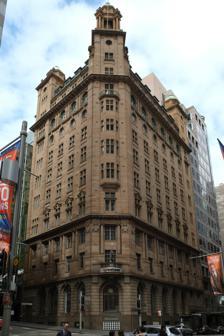
Building: Trust Building
Country: Australia
Year built: 1916
Building in Sydney, Australia Trust Building The Trust building pictured in 2013 Location 72-72a Castlereagh Street , Sydney central business district , City of Sydney , New South Wales , Australia Coordinates 33°52′09″S 151°12′36″E / 33.8693°S 151.2099°E / -33.8693; 151.2099 Built 1914–1916 Built for Office of The Daily Telegraph Architect Robertson & Marks Architectural style(s) Interwar Commercial Palazzo New South Wales Heritage Register Official name Trust Building Type State heritage (built) Designated 2 April 1999 Reference no. 676 Type Historic site Builders Stuart Brothers Location of Trust Building in Sydney Show map of Sydney Trust Building (Australia) Show map of Australia The Trust Building is a heritage-listed office and commercial building and former hotel located at 72-72a Castlereagh Street , in the Sydney central business district , in the City of Sydney local government area of New South Wales , Australia. It was designed by firm Robertson & Marks and built from 1914 to 1916 by Stuart Brothers. It was added to the New South Wales State Heritage Register on 2 April 1999. History The Trust Building was constructed between 1914 and 1916 to home the offices of The Daily Telegraph , the leading broadsheet newspaper of the day. The building was designed by the architectural firm Robertson and Marks in the Interwar Commercial Palazzo style. The building was erected by the Stuart Brothers. The foundation stone for the Trust Building was laid by the president of The Daily Telegraph newspaper company, J. Randall Carey, in February 1914. The Daily Telegraph began operations within the building in 1916 and the first tenant occupied the upper floors in 1917. The original designs of the building incorporated all the functions of a newspaper production office. The basement floors were occupied by giant printing machines that could be seen working from the street through small windows. The main entrance to the building was at the corner and it opened into a large advertising hall. The Daily Telegraph offices remained at the Trust Building until 1929, when the newspaper relocated following its sale to Associated Newspapers Limited . After the newspaper left the building, floors 5-8 were leased to various architects, dentists and financiers with the majority of the offices going to solicitors. Pastoralist and entrepreneur Sir Rupert Clarke leased out the 7th floor. Following the 1929 newspaper relocation, the building was purchased by a Sydney consortium named King Street Freehold Ltd., which set up the Hotel Savoy there in 1929. The building was refurbished from designs by Ross and Rowe. The lower ground floor became a two level bar in the " Spanish architecture style" of the time. The ground floor became the main lounge and the upper floor was divided into smaller rooms where bathrooms were added. There was also a lounge room added to each floor. The original corner entrance was removed and a side street entrance was constructed. The Hotel Savoy failed three years later at the height of the Great Depression . The Trust Building was then sold and became the insurance premises for the Southern British National Trust after it was refurbished by the architect Samuel Lipson. New entrances were added at both King and Castlereagh Streets and the lower floors were remodelled in polished trachyte. The new interior was in the " Art Deco " style. Other additions to the building included a new conference room, banking chamber and upper storey corridors. The remaining interior fabric of the building up until the last recorded survey in February to April 1989 is from this time. All this work was completed by 1934 and the building was named the Trust Building. In 1936 the building was bought by the Bank of New South Wales , which later became Westpac as part of an amalgamation. Architects Robertson and Marks were reassigned to the building. They added lower ground floor shops including Cornelius Furs which was still present there in 1989 at the time of the last survey. Auxiliary columns and an electrical substation were added to the basement in 1938. In 1985 new classical lift interiors were installed. The lift lobbies have been altered by the installation of new lift doors and surrounds. The clocks and bronze indication frieze have been partially reproduced to resemble the Trust Building's appearance in 1934. Minor repairs and alterations have continued to occur up until 1989 at the time of the last survey of the building. Tenants, primarily solicitors and jewellers, have remained on the top floors since c. 1936. Description The Trust Building located at 155 King Street , on the corner of Castlereagh Street, Sydney. The Building is a twelve-story concrete and steel framed building with three additional basement levels. The building has stone exterior walls and a steel mansard roof (originally slate). The base courses were originally rock faced trachyte and the upper floors were dressed Pyrmont sandstone . The interior was a combination finish of marble , tiles and plasterwork . The Art Deco banking chamber, two foyers, corridors and lift lobbies are substantially intact. State Heritage listing The Trust Building is of State significance as one of the major buildings erected in Sydney in the pre- World War I period. It is an unsurpassed example of architecture in the Interwar Commercial Palazzo style. The exterior of the building is the leading example of the first generation skyscrapers in Sydney. It is also a rare commercial purpose built building surviving in Sydney from the Edwardian Period . The Trust Building is the site of the former Daily Telegraph offices, the highest circulating daily newspaper of the time. This building is one of four surviving newspaper offices built between 1900 and 1930. Trust Building was listed on the New South Wales State Heritage Register on 2 April 1999 having satisfied the following criteria. The place has a strong or special association with a person, or group of persons, of importance of cultural or natural history of New South Wales's history. The Trust Building is of State significance as the former offices of The Daily Telegraph , Sydney's highest circulating daily newspaper at the time of its construction. It is one of four surviving former newspaper offices from the period 1900-1930. The Trust Building is of significance as the Sydney office of Sir Rupert Clarke, a leading Victorian pastoralist and entrepreneur. The place is important in demonstrating aesthetic characteristics and/or a high degree of creative or technical achievement in New South Wales. The Trust Building is of State significance as a leading example of the first generation of Sydney skyscrapers. The place possesses uncommon, rare or endangered aspects of the cultural or natural history of New South Wales. The Trust Building is of State significance as a rare surviving commercial building of the Edwardian period. See also Australian non-residential architectural styles References